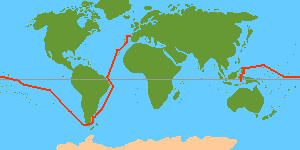
Francisco José García Jofre de Loaísa ou García Jofré de Loayza est un navigateur espagnol qui entreprit une expédition en 1525 conçue à la fois comme une mission de sauvetage et une entreprise de colonisation des îles Moluques, riches en épices, alors que leur propriété était revendiquée par les couronnes de la Castille et du Portugal.